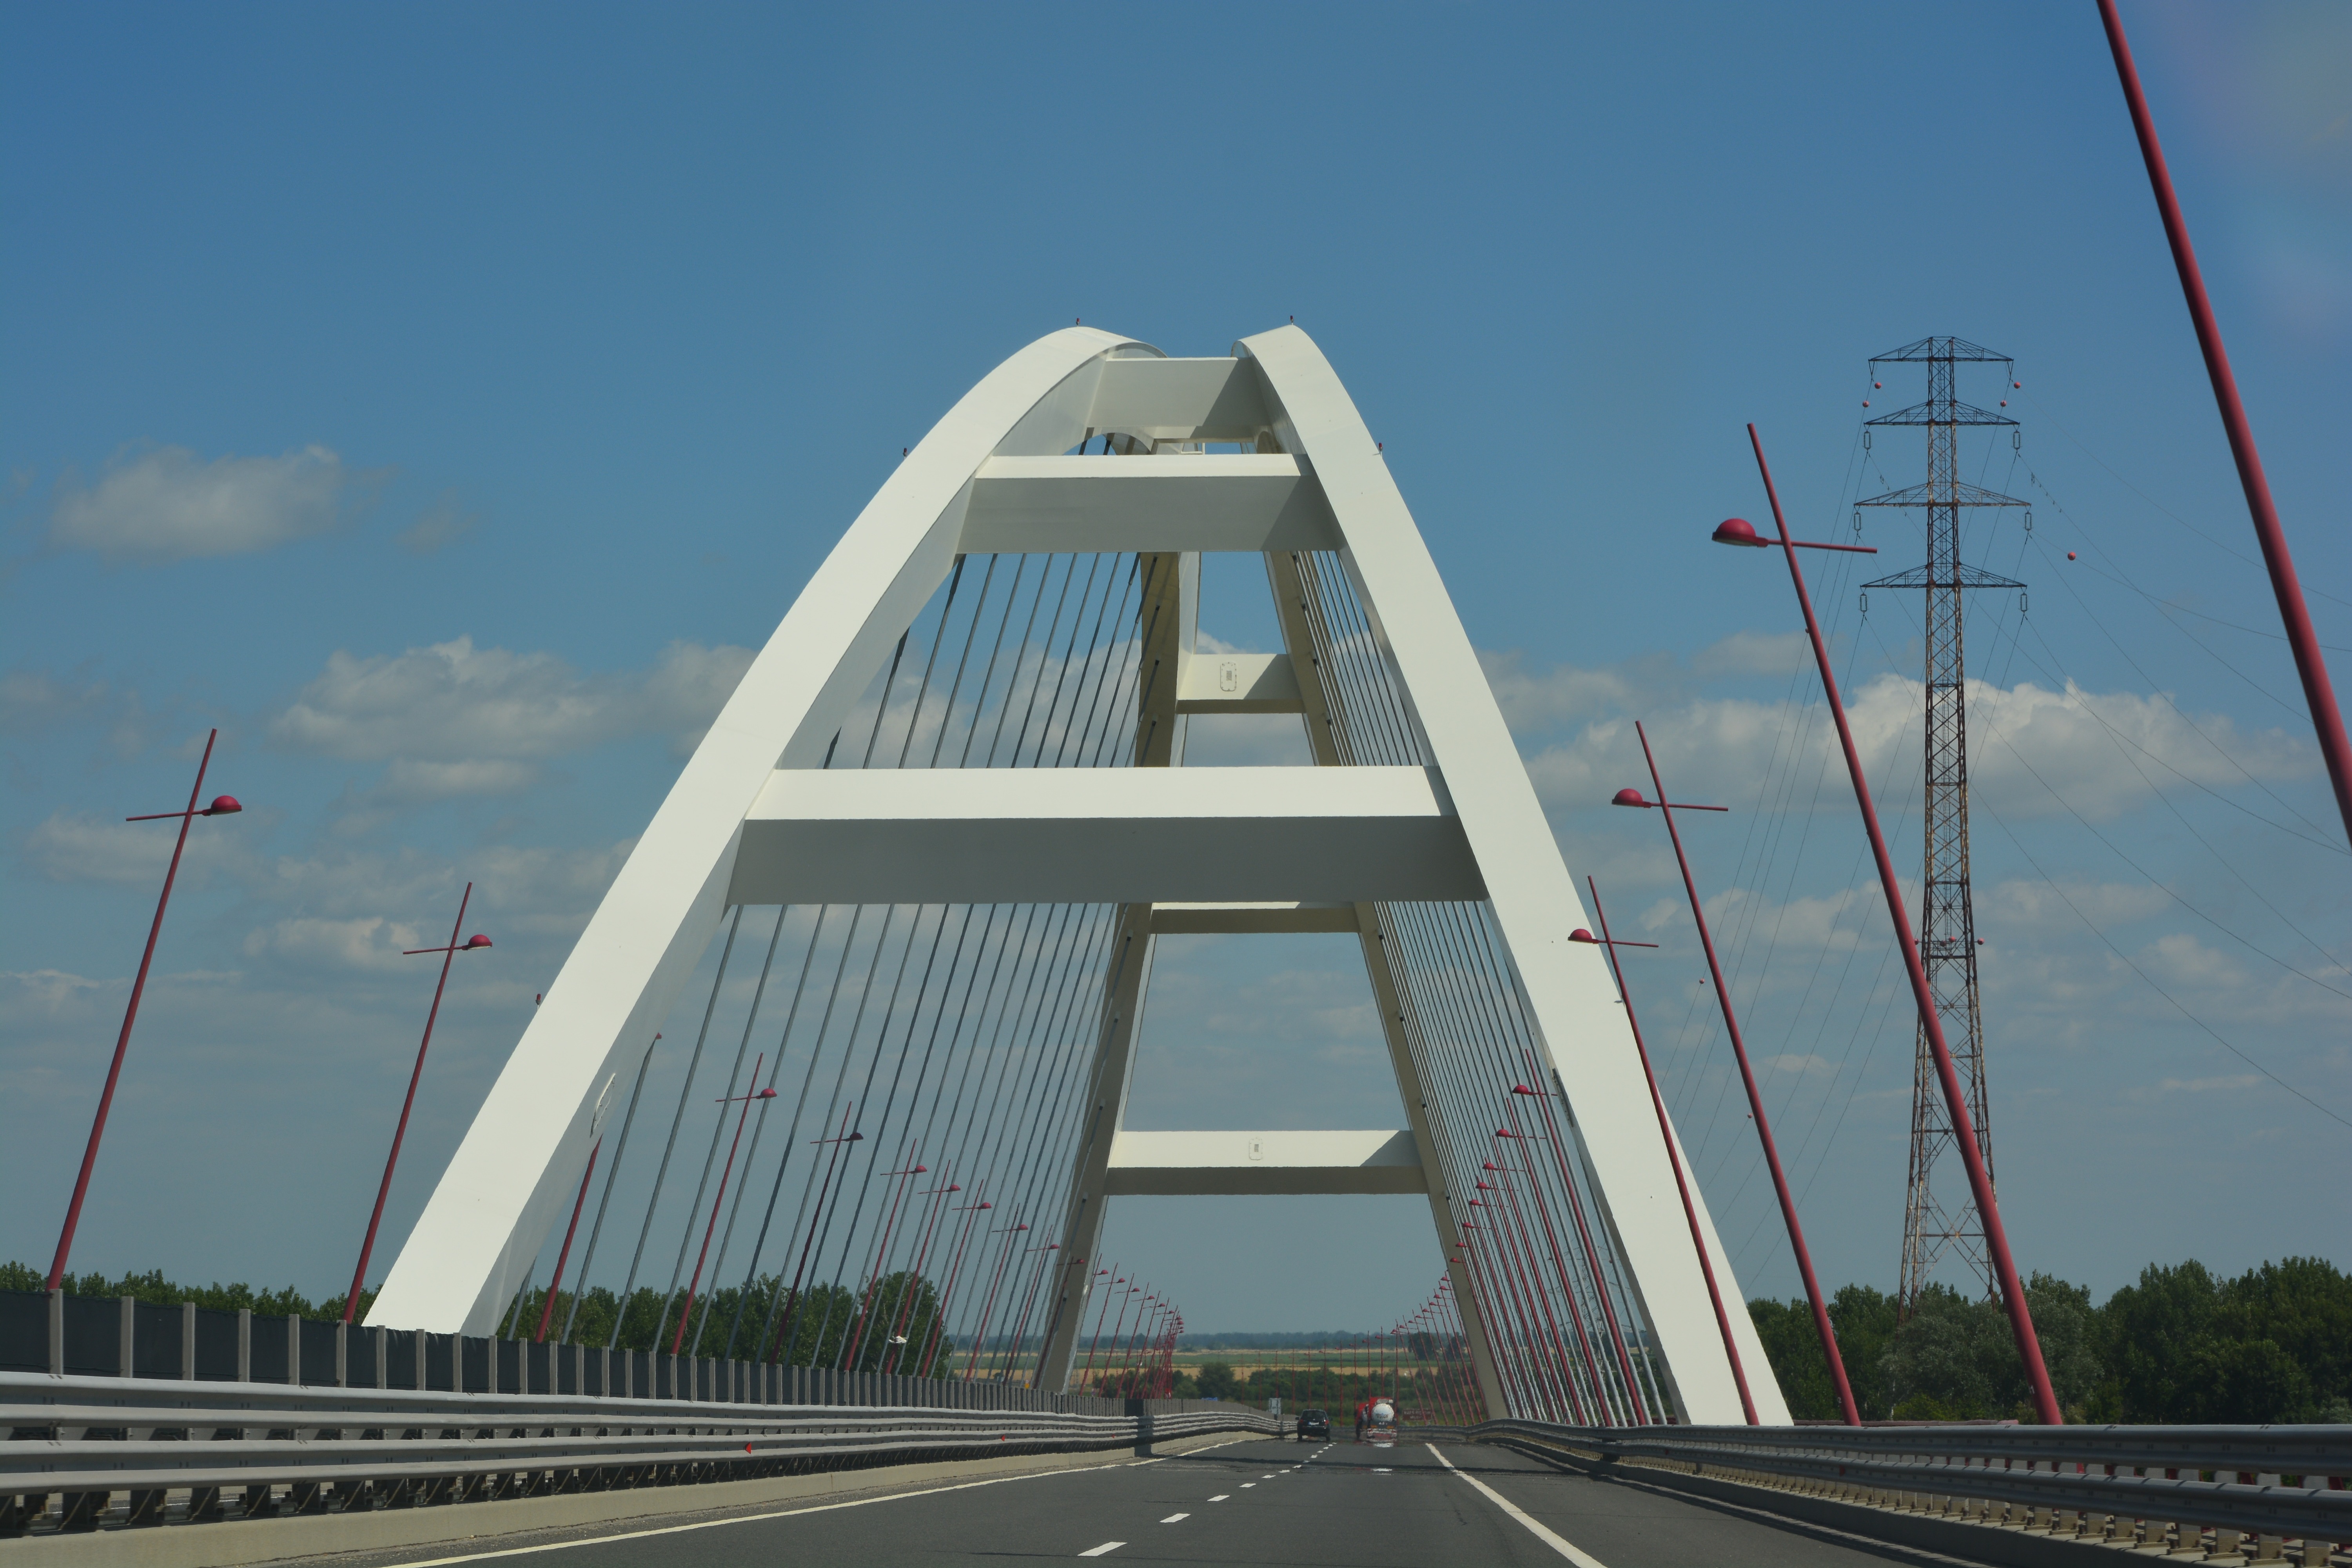
architecture, road, bridge, highway, skyscraper, river, line, landmark, tower block, transition, danube, cable stayed bridge, danube bridge, skyway, nonbuilding structure, controlled access highway, pentele